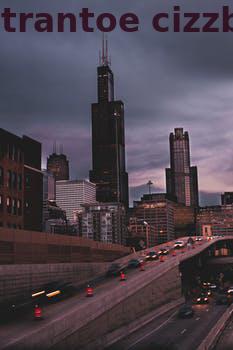
Label: Watermark